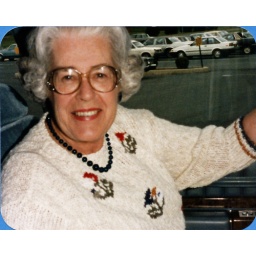
Jeannette Joiner in white dress in car